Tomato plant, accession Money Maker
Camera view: bottom (45 deg); turntable rotation: 240 degrees
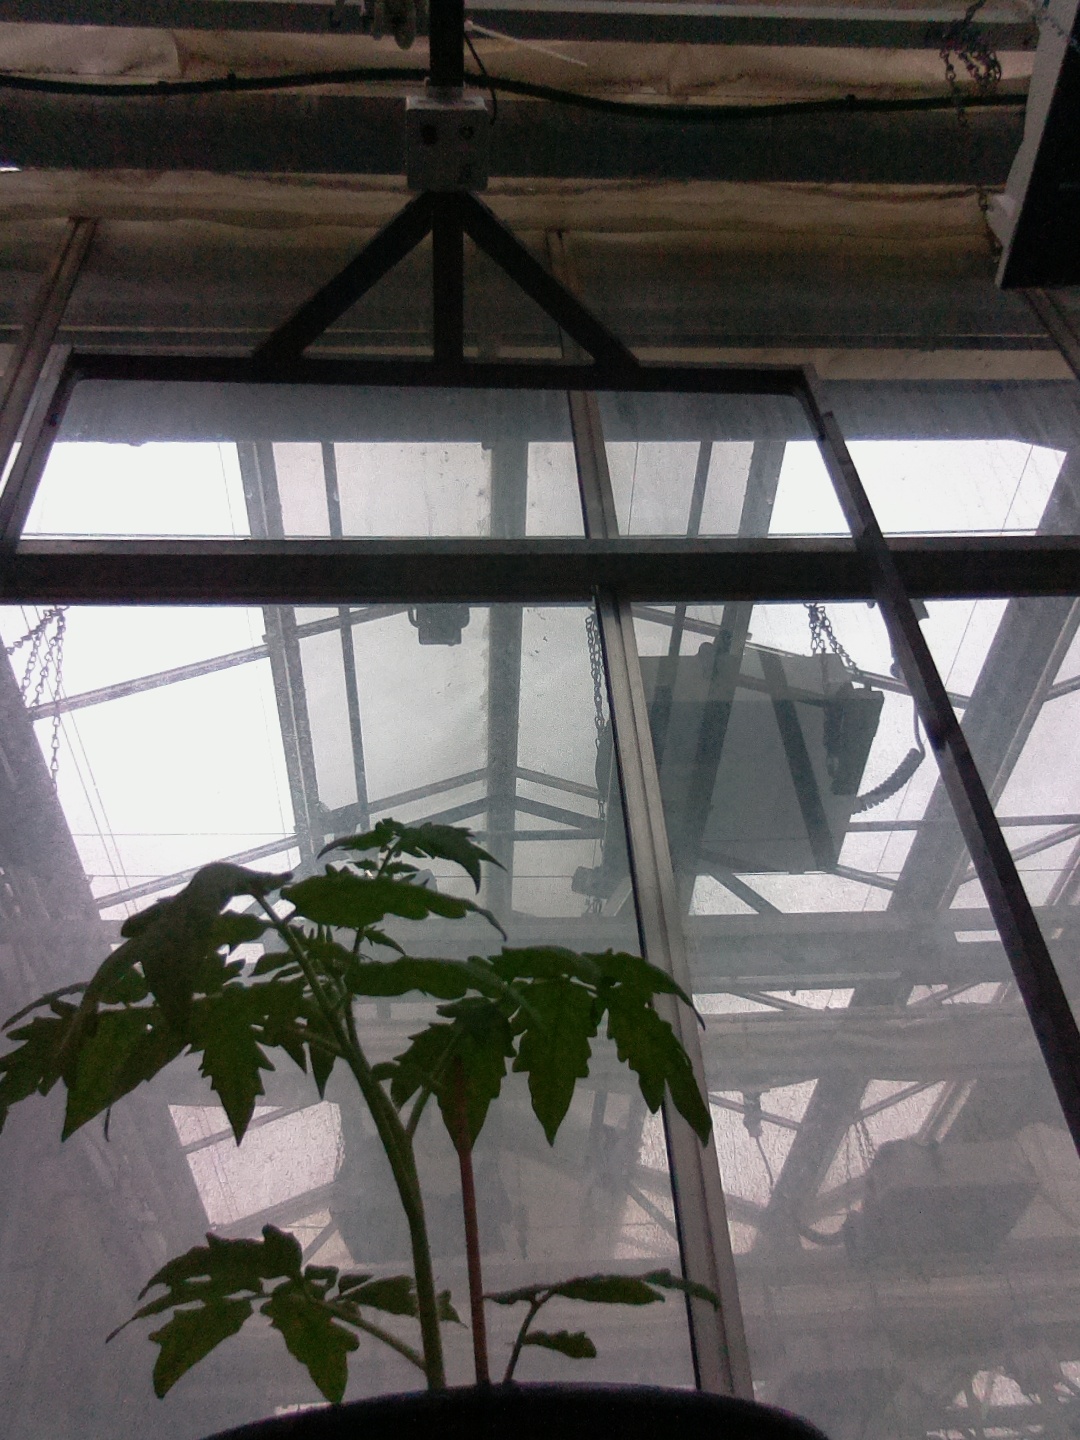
BBCH growth stage 13: 6 of true leaves visible